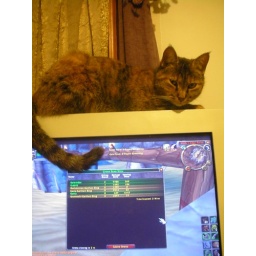
Kania's cute kitty! It looks mad in this picture.. I think it is jealous the computer is getting all the attention!